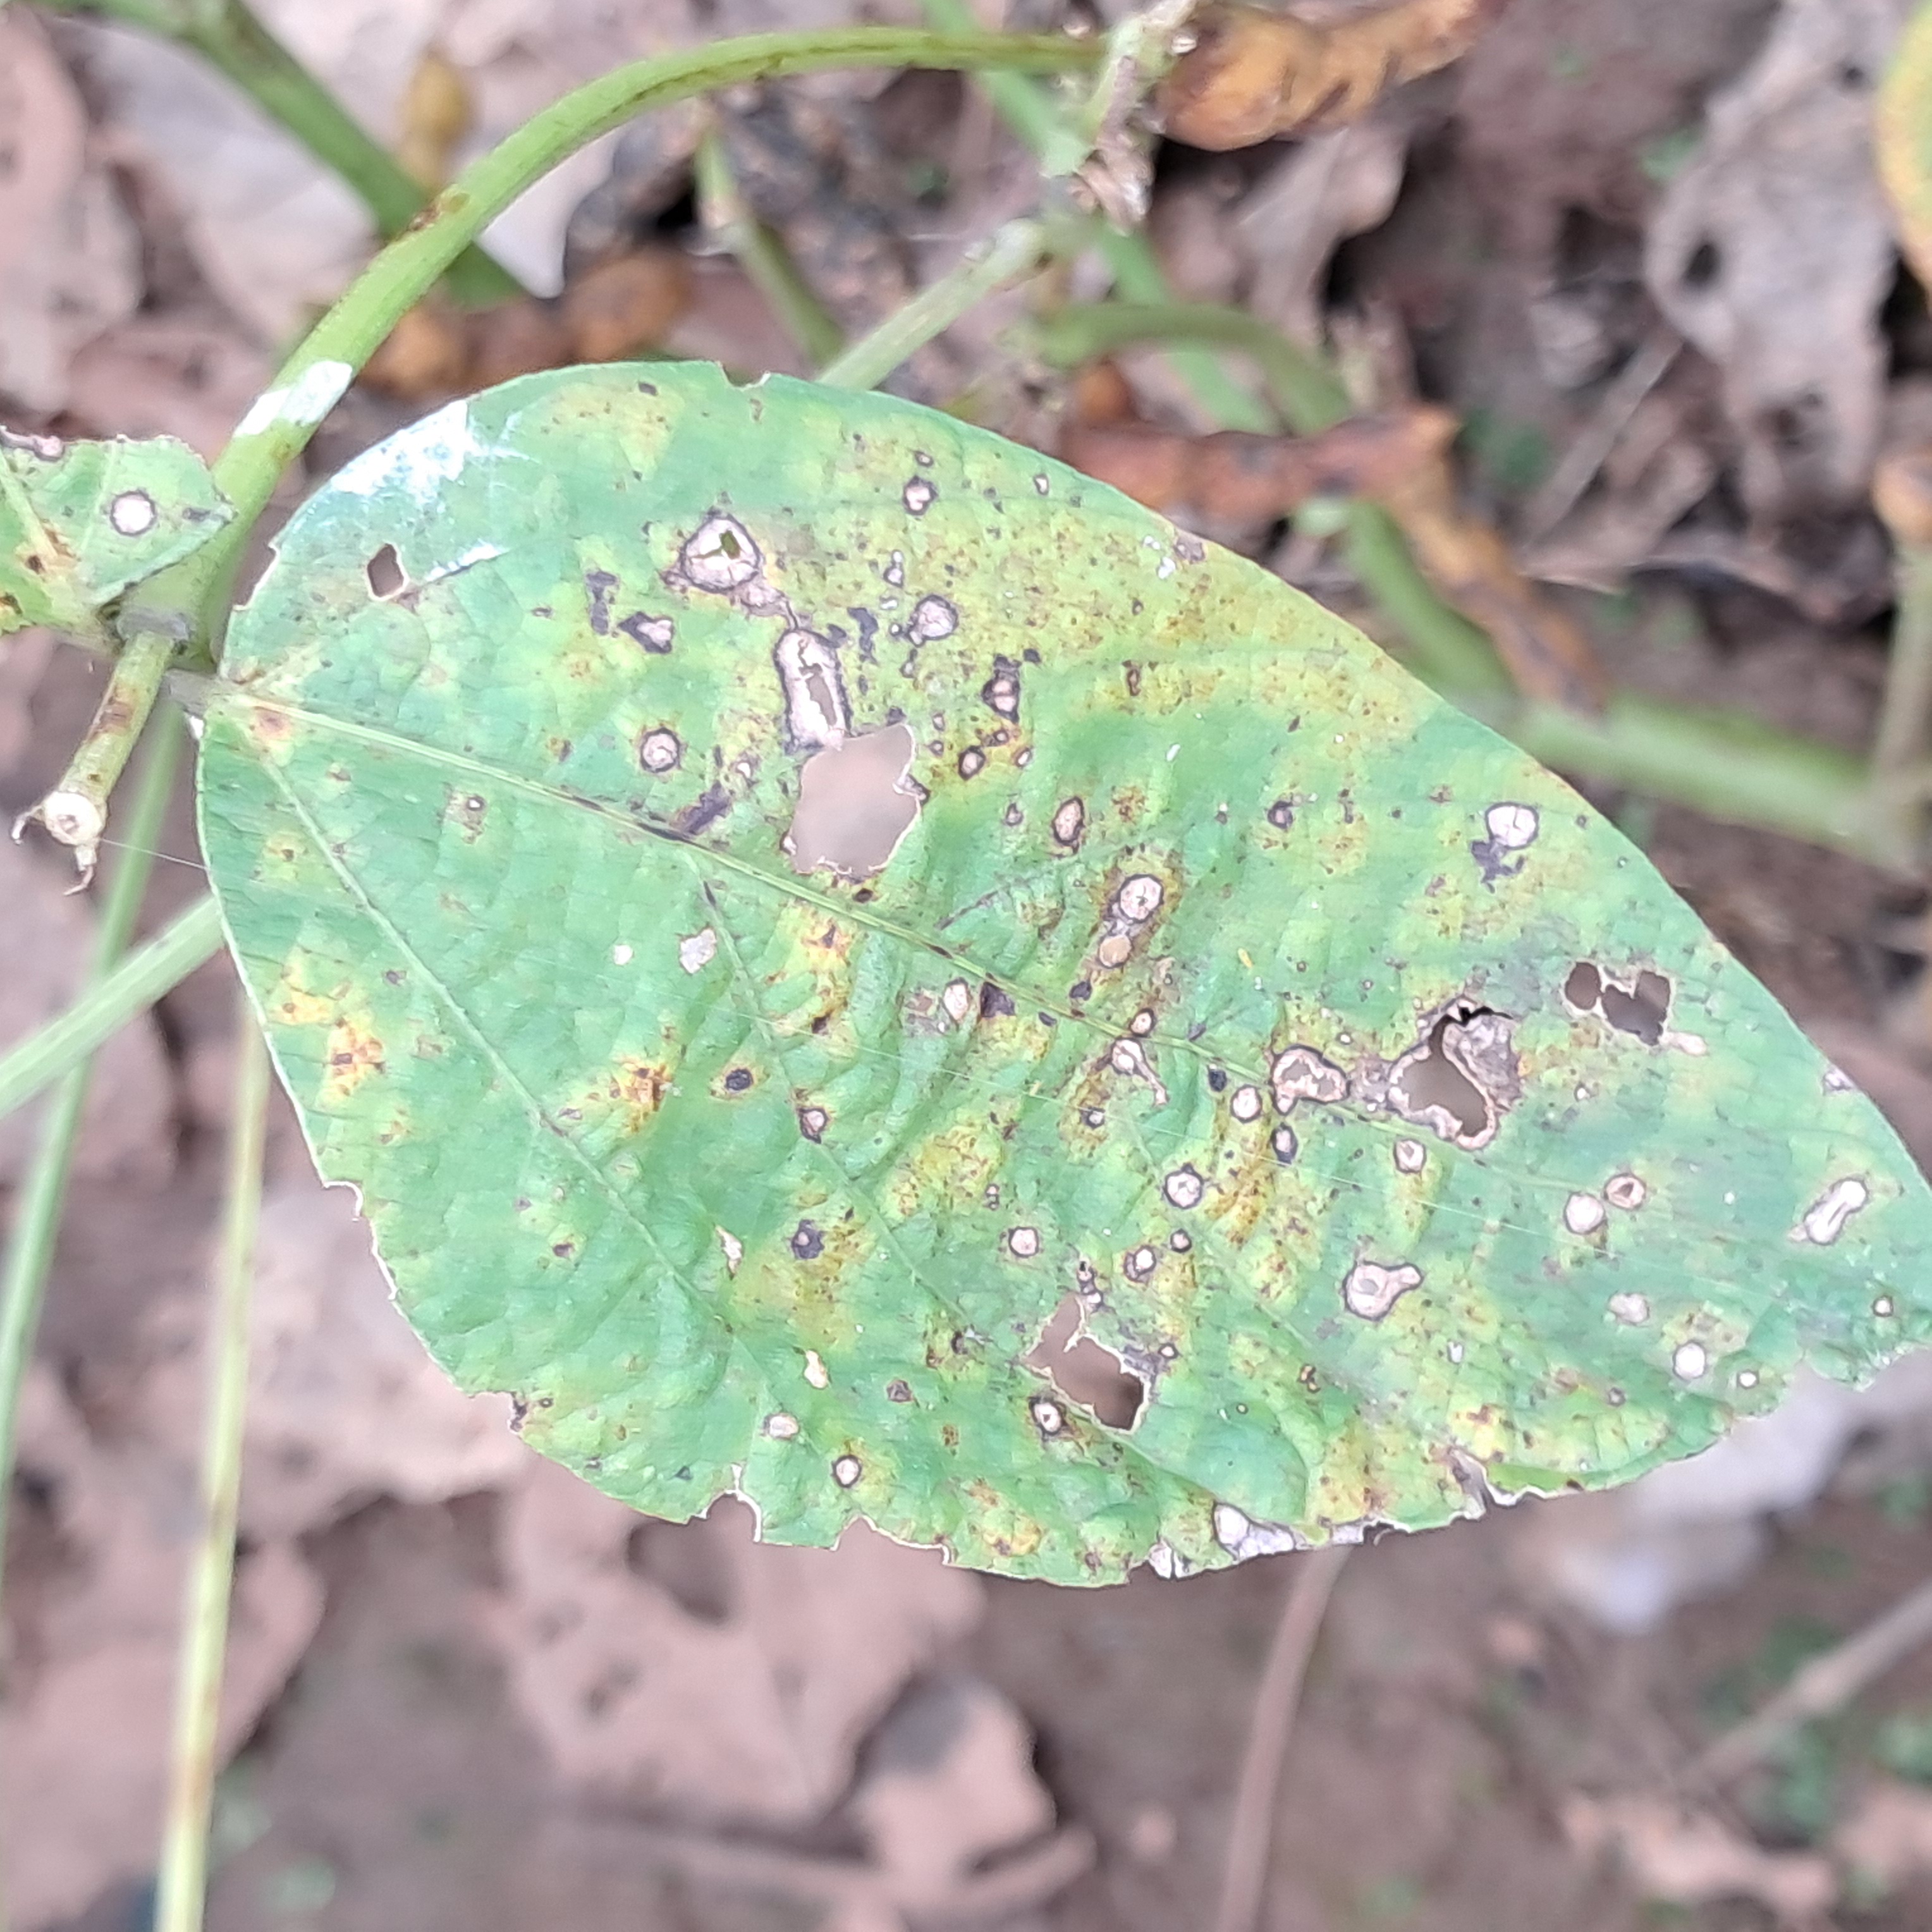
Label: Frog_Leaf_Eye